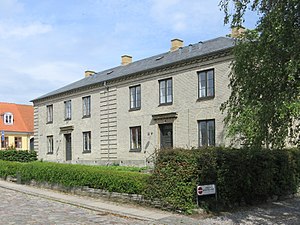
Fredede bygninger i Vordingborg Kommune
Denne liste over fredede bygninger i Vordingborg Kommune viser alle fredede bygninger i Vordingborg Kommune, bortset fra kirker. Listen bygger på data fra Kulturarvsstyrelsen.